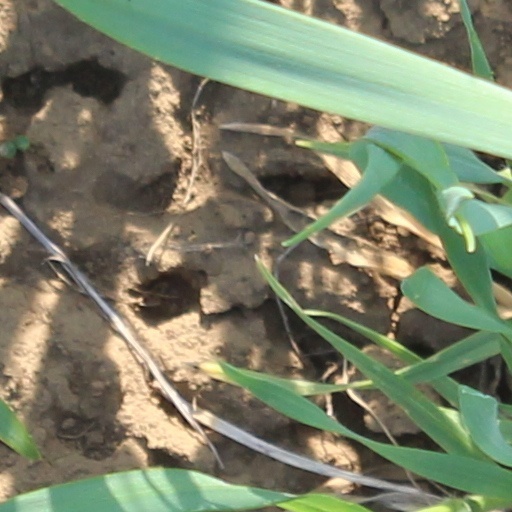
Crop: wheat